Nicolas-Philippe Ledru

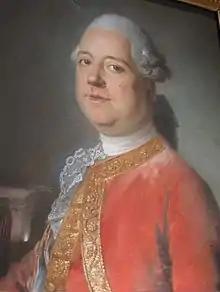
Nicolas-Philippe Ledru

Nicolas-Philippe Ledru (1731, Paris – October 6, 1807, Fontenay-aux-Roses), known as Comus, was a noted European physicist, prestidigitator and illusionist of the late 18th century. He had two sons, Jacques Philippe Ledru (1754–1832), a member of the French National Academy of Medicine and a mayor of Fontenay-aux-Roses, and Jacques Auguste Ledru, an inspector of pawn-shops. The latter was the father of Alexandre Auguste Ledru-Rollin, a lawyer and a French politician.